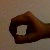
The image shows a hand gesture representing the number 0 in Indian Sign Language.